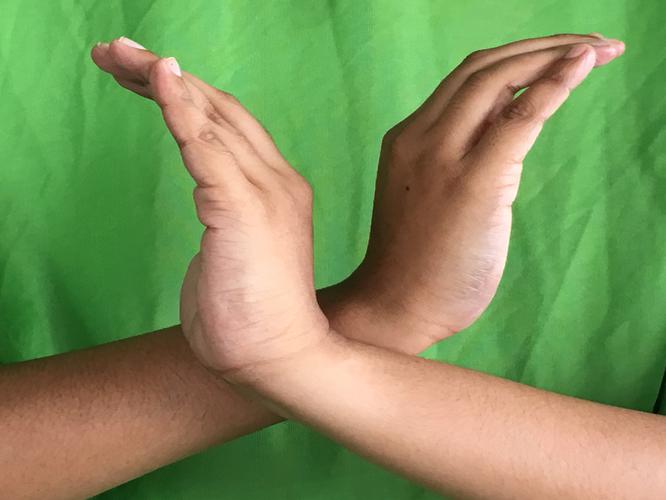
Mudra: Nagabandha
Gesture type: double_hand